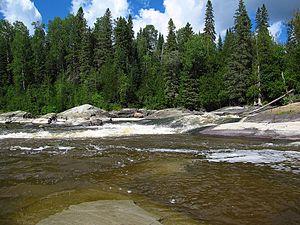
La rivière Blanche est un cours d'eau qui prend sa source dans l'unité cadastrale de "Maisonville" située dans le district de Timiskaming dans la province de l'Ontario, au Canada, pour aller se jeter dans le lac Témiscamingue, à 120 kilomètres de sa source.